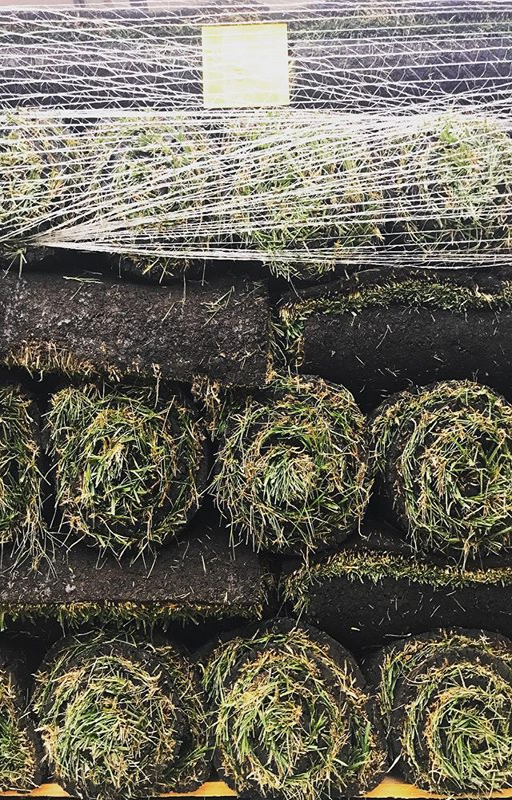
roll me up in a puddle of grass i 'm fine .